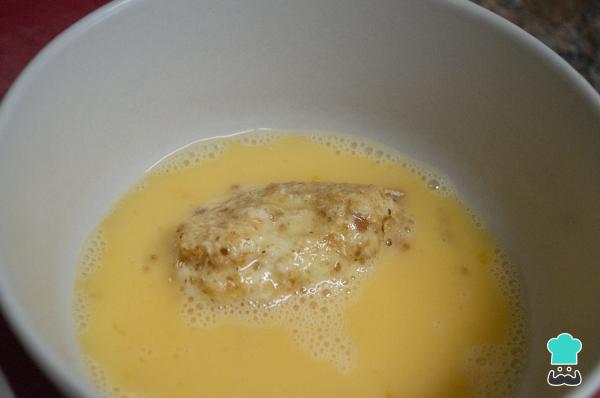
Si quieres que tus croquetas de pollo con Mycook queden más crujientes, te recomendamos hacer un segundo rebozado. Para ello, es mejor empezar por el pan rallado, pasar las croquetas después por el huevo y, por último, por el pan rallado de nuevo.